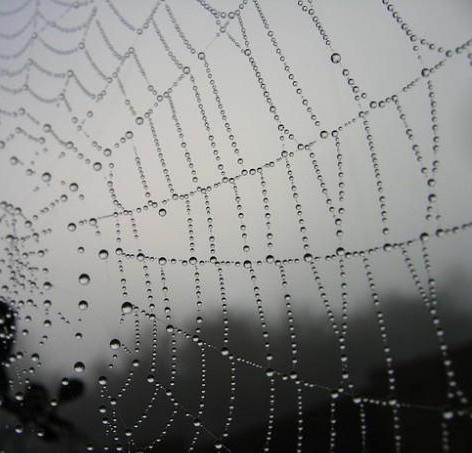
Texture: cobwebbed